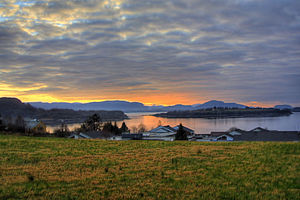
Askvoll / Norrøn tid
Prestmarka mod Prestøy.
Askvoll er en kommune i Vestland fylke i Norge, der ligger ud til Nordsøen. Kommunen grænser til Førde og Gaular i øst. På den anden side af Stavfjorden mod nord ligger Flora og Naustdal, og mod syd ligger Fjaler kommune på den anden side af Vilnesfjorden.